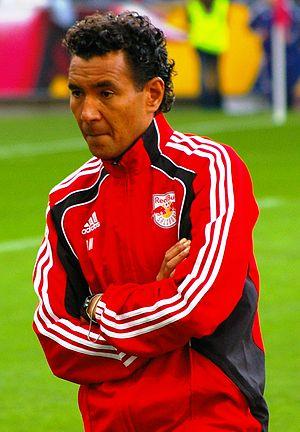
Ricardo Moniz, né le 17 juin 1964 à La Haye, est un footballeur néerlandais reconverti entraîneur.